Mauricio Macri

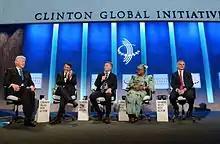
Macri with former president Bill Clinton, Italian prime minister Matteo Renzi, economist Ngozi Okonjo-Iweala and London mayor Sadiq Khan at the Clinton Global Initiative

Macri wanted to negotiate with holdouts and end the default to return to the international capital markets and strengthen the national economy. Argentina offered to pay $6.5 billion to settle lawsuits on 5 February 2016, requesting that the prior ruling on its payments be lifted. Although Cambiemos did not have a majority in either house of Congress, the bill was approved in March and Argentina faced a court hearing in New York on 13 April. The court upheld judge Thomas P. Griesa's ruling, allowing Argentina to pay the 2005 and 2010 bondholders to whom it was still in default. The payment, made with a bond sale, was reportedly the end of the Argentine default, which had begun in 2001.